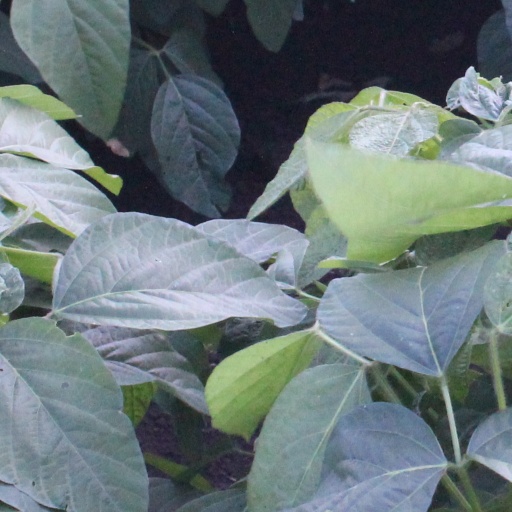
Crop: soybean